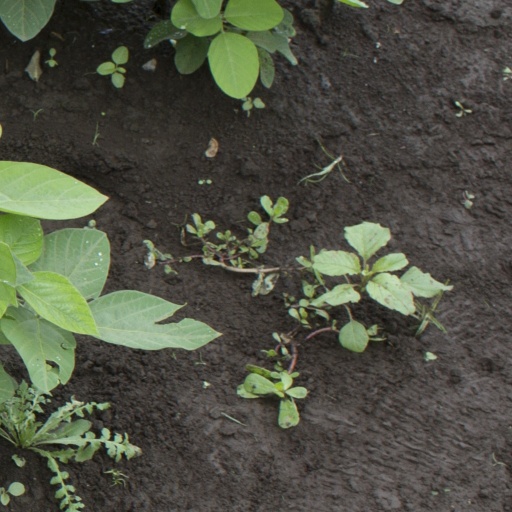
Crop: soybean